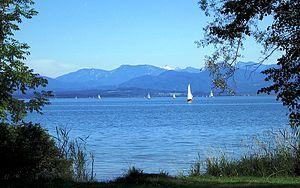
La liste des lacs de Bavière détaille par ordre alphabétique la liste des lacs de Bavière :